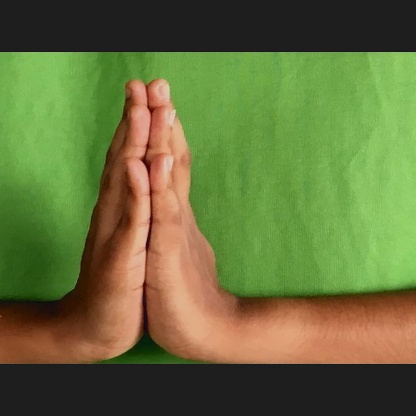
Mudra: Anjali